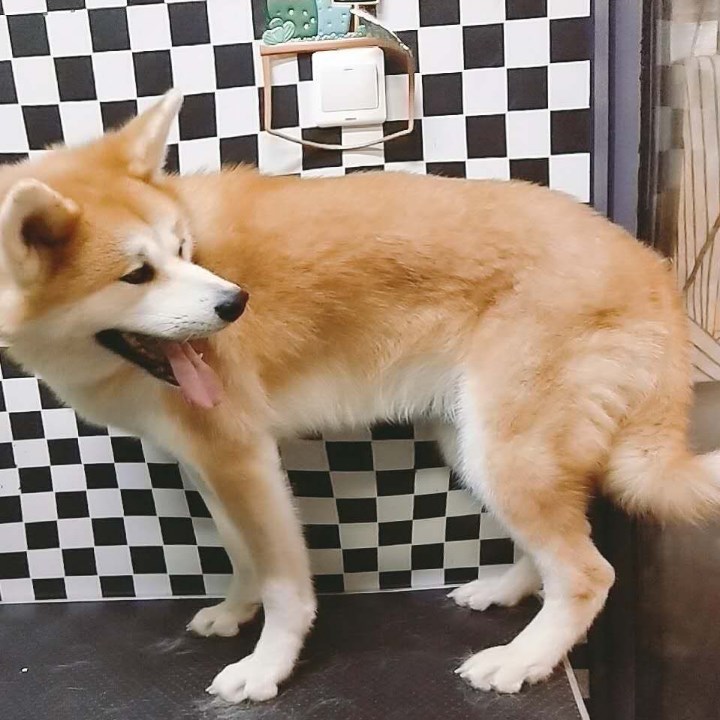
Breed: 1043-n000001-Shiba_Dog